Gillette Post Office

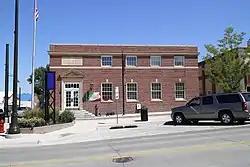

The Gillette Post Office in Gillette, Wyoming was built in 1935 by the Public Works Administration. The post office was one of the few monumental buildings in Gillette at the time and was a source of local pride. Designed by the Office of the Supervising Architect, the red brick building incorporates austere classical detailing. The front facade is two stories while the remainder of the building is one story. A full second story was not funded.